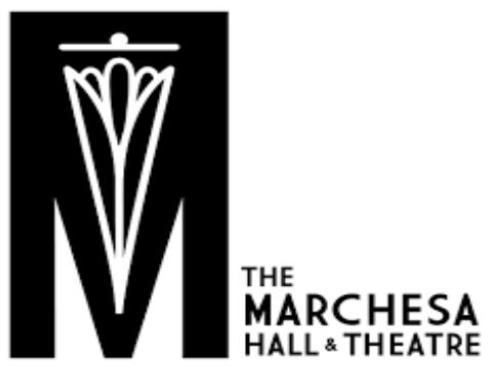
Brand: marchesa
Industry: Clothes